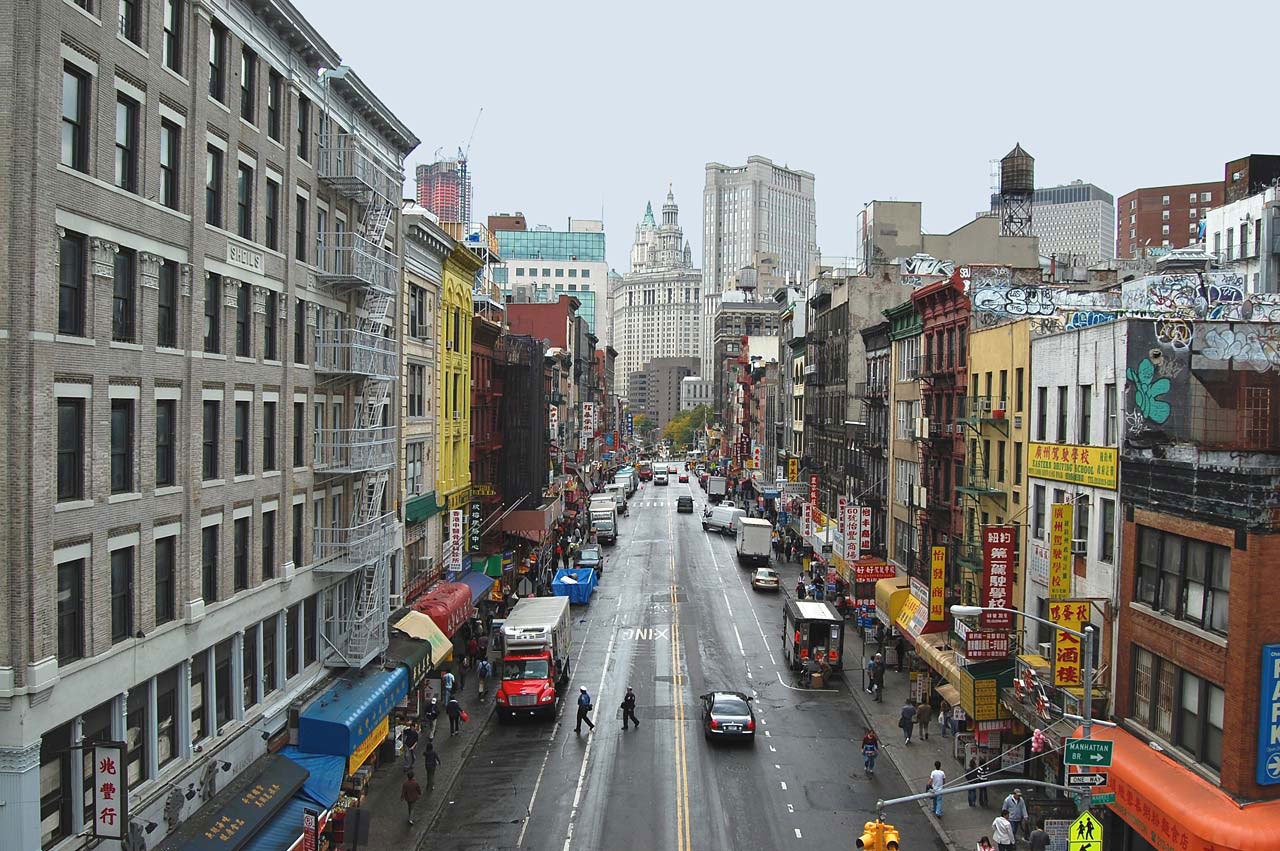
pedestrian, architecture, group, people, sky, road, traffic, street, car, house, town, building, city, home, skyscraper, canal, manhattan, cityscape, downtown, vehicle, office, business, waterway, public transport, infrastructure, new, way, york, china, roofs, persons, metropolis, neighbourhood, finance, urban area, residential area, human settlement, metropolitan area